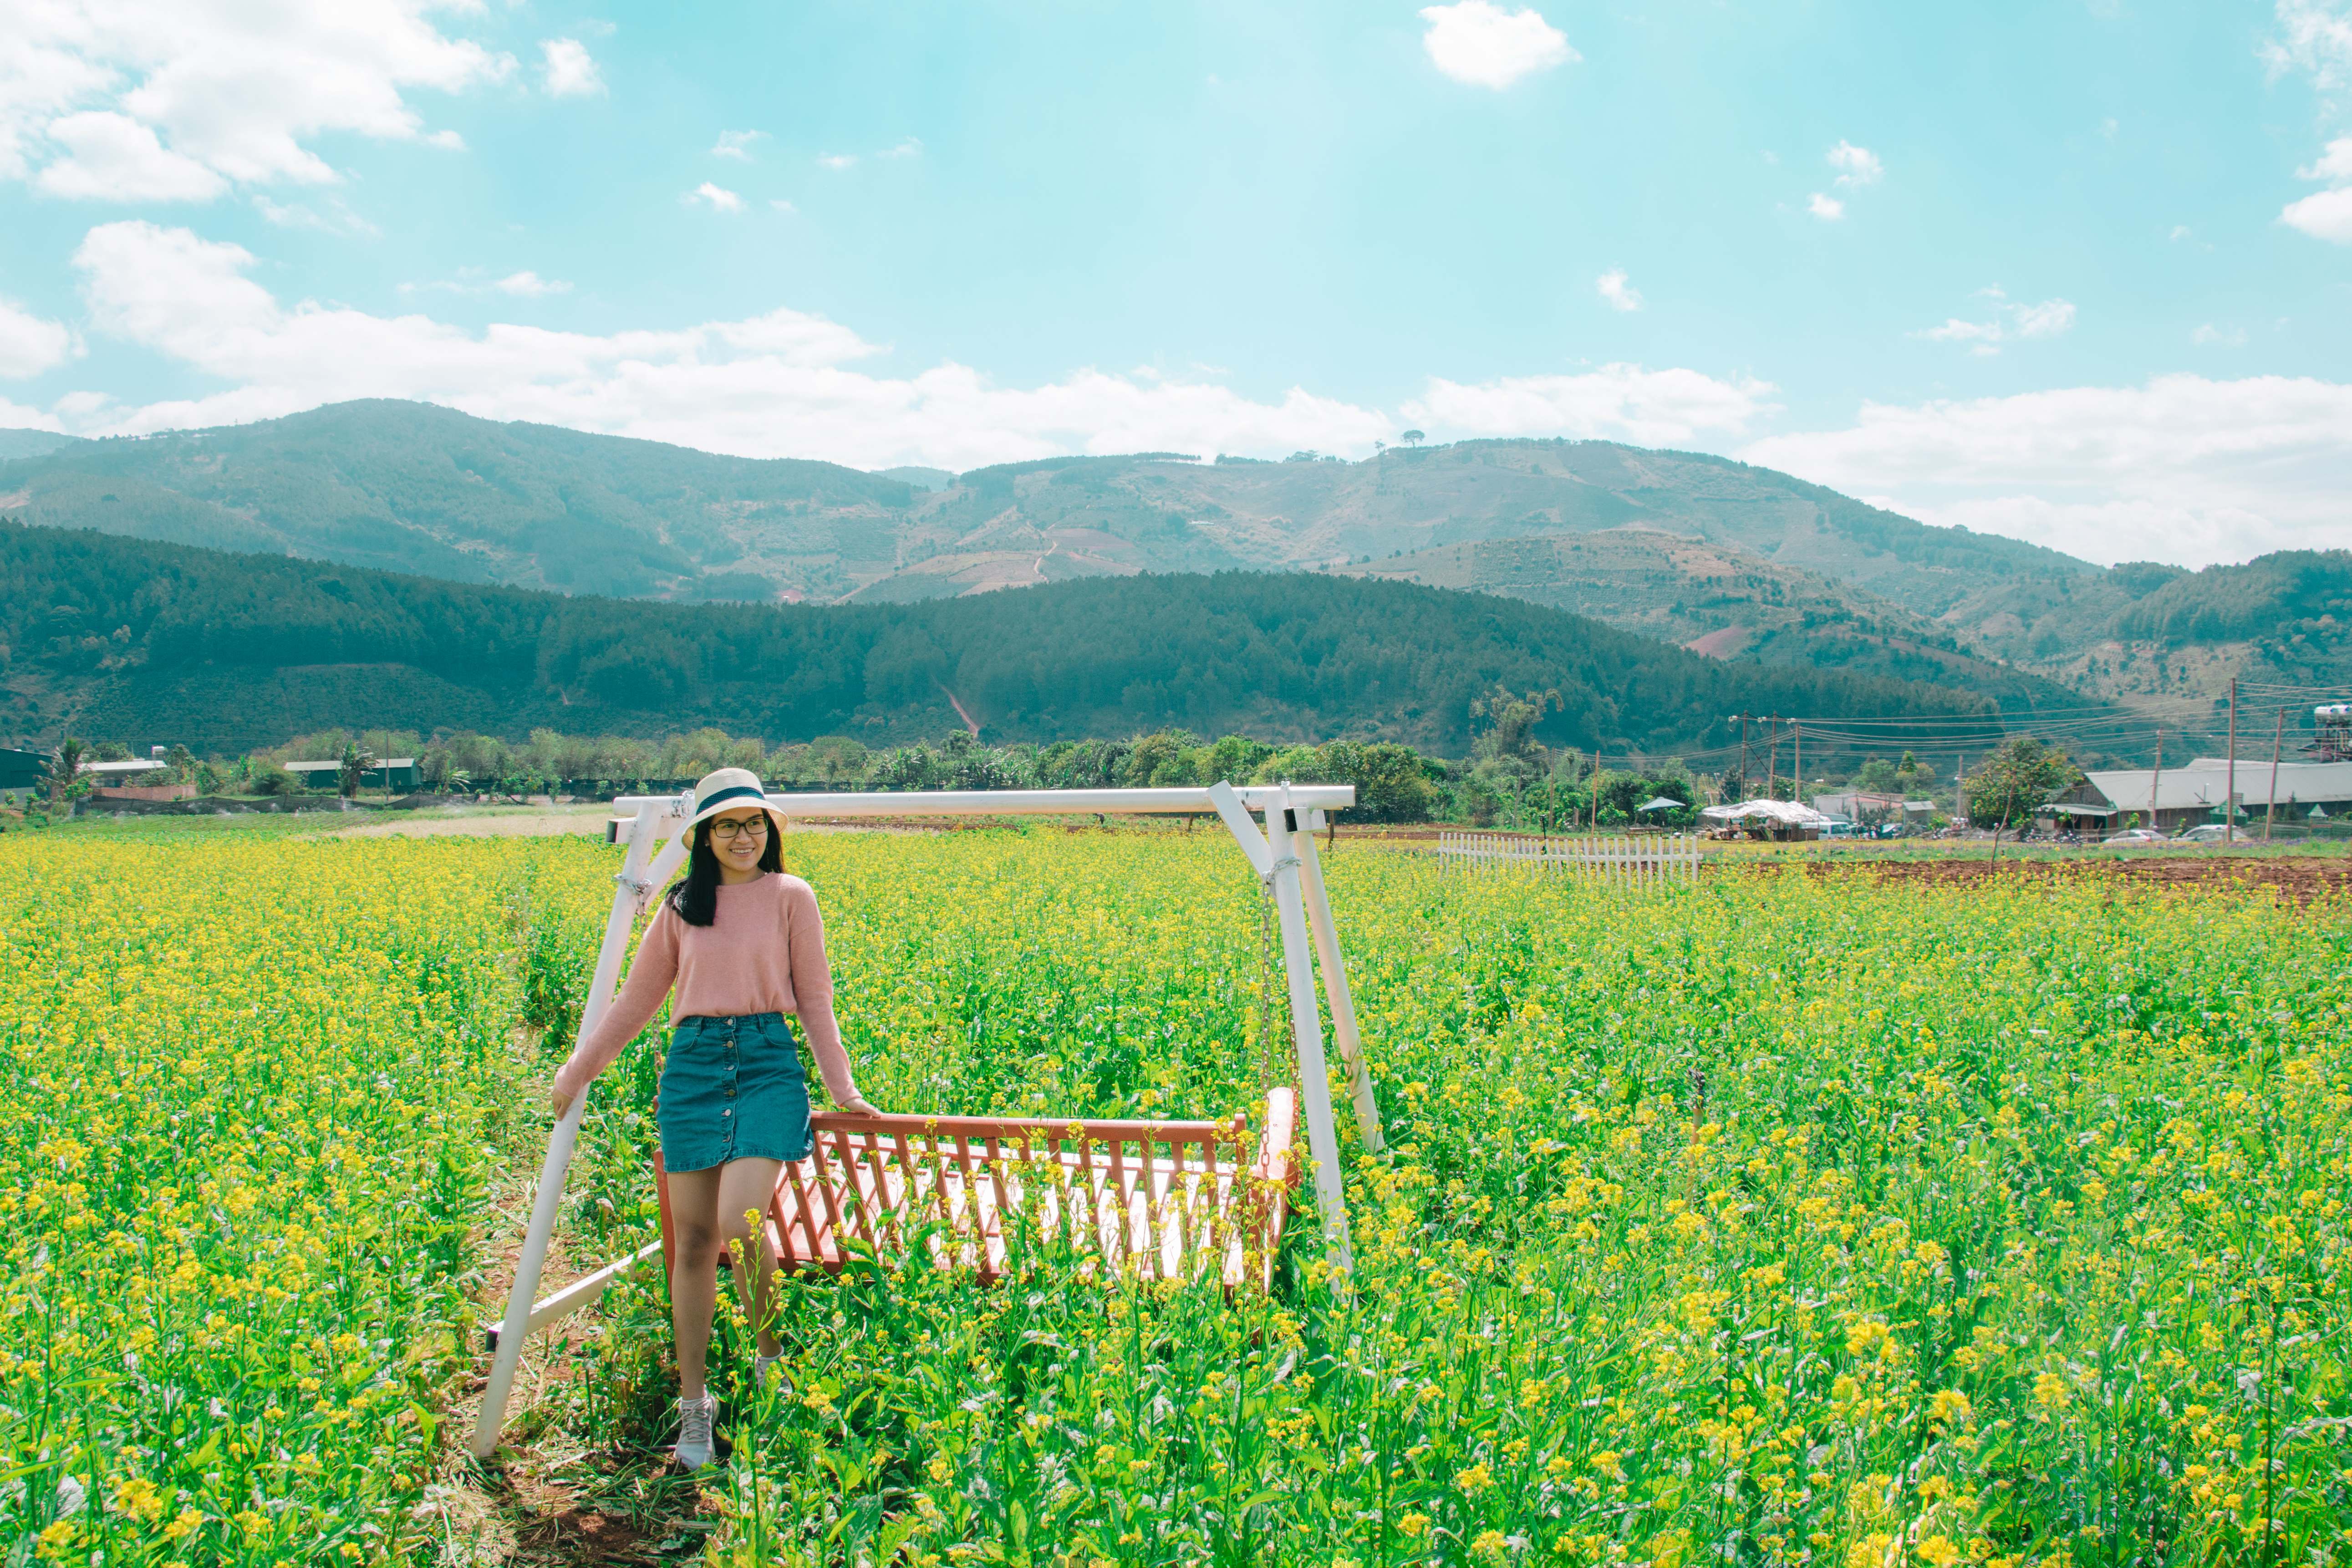
beautiful, portrait, girl, hat, fresh, natural, sun, sunshine, light, art, field, grassland, agriculture, crop, farm, sky, flower, wildflower, rural area, spring, meadow, plantation, prairie, summer, canola, hill, grass, landscape, rapeseed, mountain, paddy field, plain, tree, mustard plant, mount scenery